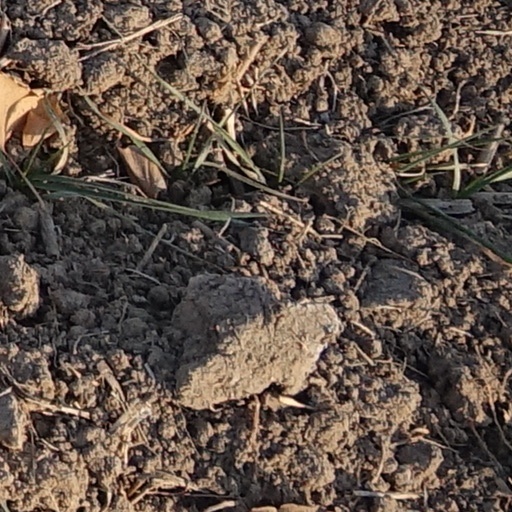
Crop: wheat